Pilipinas Dragons F.C.

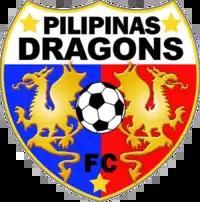
Crest used in the

Pilipinas Dragons Football Club, also known as Dragons Elite, is a Philippine developmental football club from Taguig, Metro Manila.